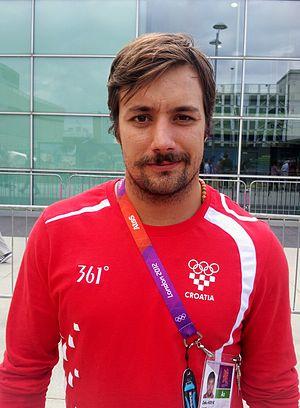
Zlatko Horvat, né le 25 septembre 1984 à Zagreb, est un handballeur international croate. Il évolue au poste d'ailier droit au RK Zagreb et en équipe nationale croate avec laquelle il a remporté sept médailles en compétitions internationales, mais aucune en or.